Urdaibai Bird Center

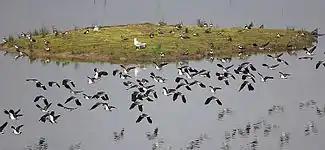
Group of lapwings in the wetland

The Urdaibai Biosphere Reserve has one of the highest rates of biodiversity in the Basque Country and the same is true in terms of avifauna. Its ornithological wealth is partly due to the wide variety of landscapes in the reserve. However, it is also due to its location right between two large geographical barriers that are formed by the Pyrenees and the Cantabrian Sea. Every year these barriers force thousands of birds to cross this area on the migratory journeys between Europe and Africa.